Katsuyuki Nakasuga

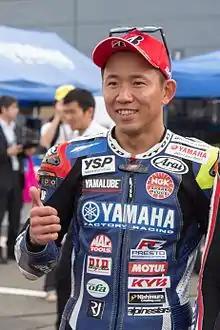
Nakasuga in 2016

is a Japanese motorcycle racer. He races a factory Yamaha YZF-R1 in the JSB1000 class of the All Japan Road Race Championship. He has won the Suzuka 8 Hours four times (2015, 2016, 2017, 2018) and the JSB1000 championship title twelve times (2008, 2009, 2012, 2013, 2014, 2015, 2016, 2018, 2019, 2021, 2022, 2023).